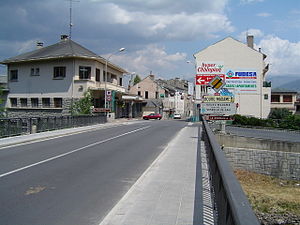
Bourg-Madame
Bourg-Madame er en by og kommune i departementet Pyrénées-Orientales i Sydfrankrig.